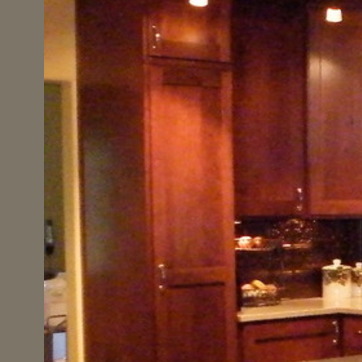
Material: wood